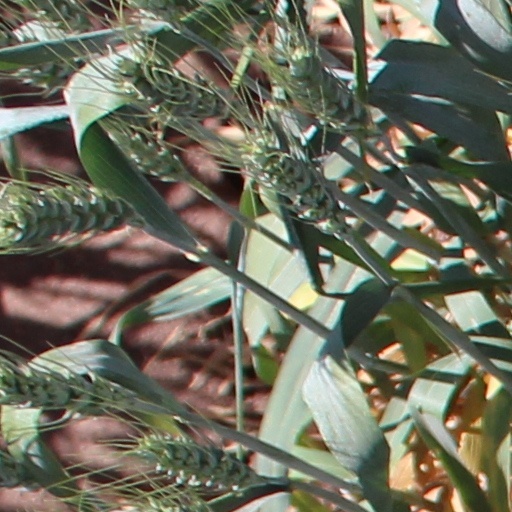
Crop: wheat